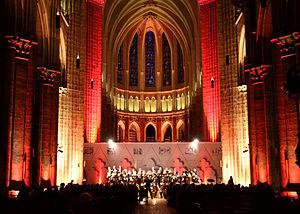
Le concert de l'oratorio JEHOSCHUA du compositeur Helge Burggrabe à la Cathédrale de Chartres, le 19 mai 2012.